23rd Ohio Infantry Regiment

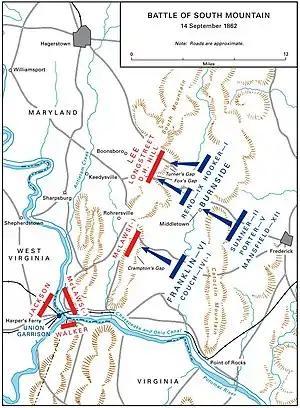
Maryland Campaign: Battle of South Mountain, September 14, 1862

On Sunday, arranged his three wings for the attacks on the passes at South Mountain. Burnside' Right Wing was tasked with Turner's Gap in the north. Franklin's Left Wing was assigned to Crampton's Gap in the south. McClellan kept Sumner's Center Wing in reserve.